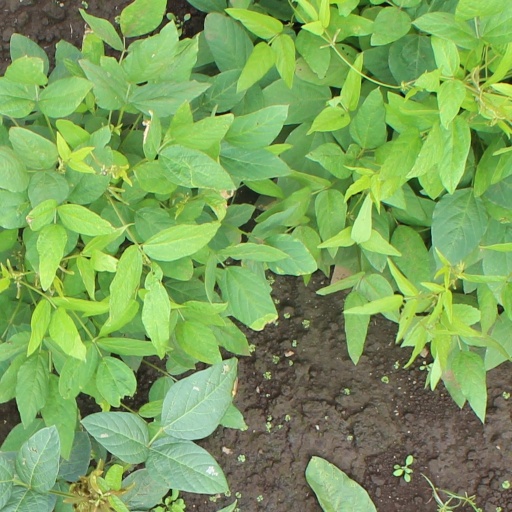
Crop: soybean